Welcome to Dun Vegas

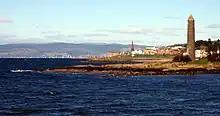
"Wacko King Hako" is about a Viking ruler who last a battle to the Scots at Largs ("pictured".)

The pipe-led "Wacko King Hako" opens the album with a mystical vibe and features sounds reminiscent of whale calls It is based on the fictional story about the Viking ruler who in 1263 lost a battle to the Scots at Largs. When returning to Shetland, he and his fleet of long ships stopped in Pool Roag in front of where the band's studio now stands and "probably had one last raid on the community." "Fear Eile", one of two traditional-based pieces on the album, is the first track on the album to feature vocals, albeit in Gaelic, performed by Neilson and Hutton. Featuring a somewhat postmodern arrangement mixing traditional and contemporary styles, the uptempo song has been described as an island rowing song; the liner notes state the song tells "of the island man's passion for rowing off to neighbouring islands to collect fresh women", joking that "the building of the Skye Bridge much to do with the demise of this tradition."